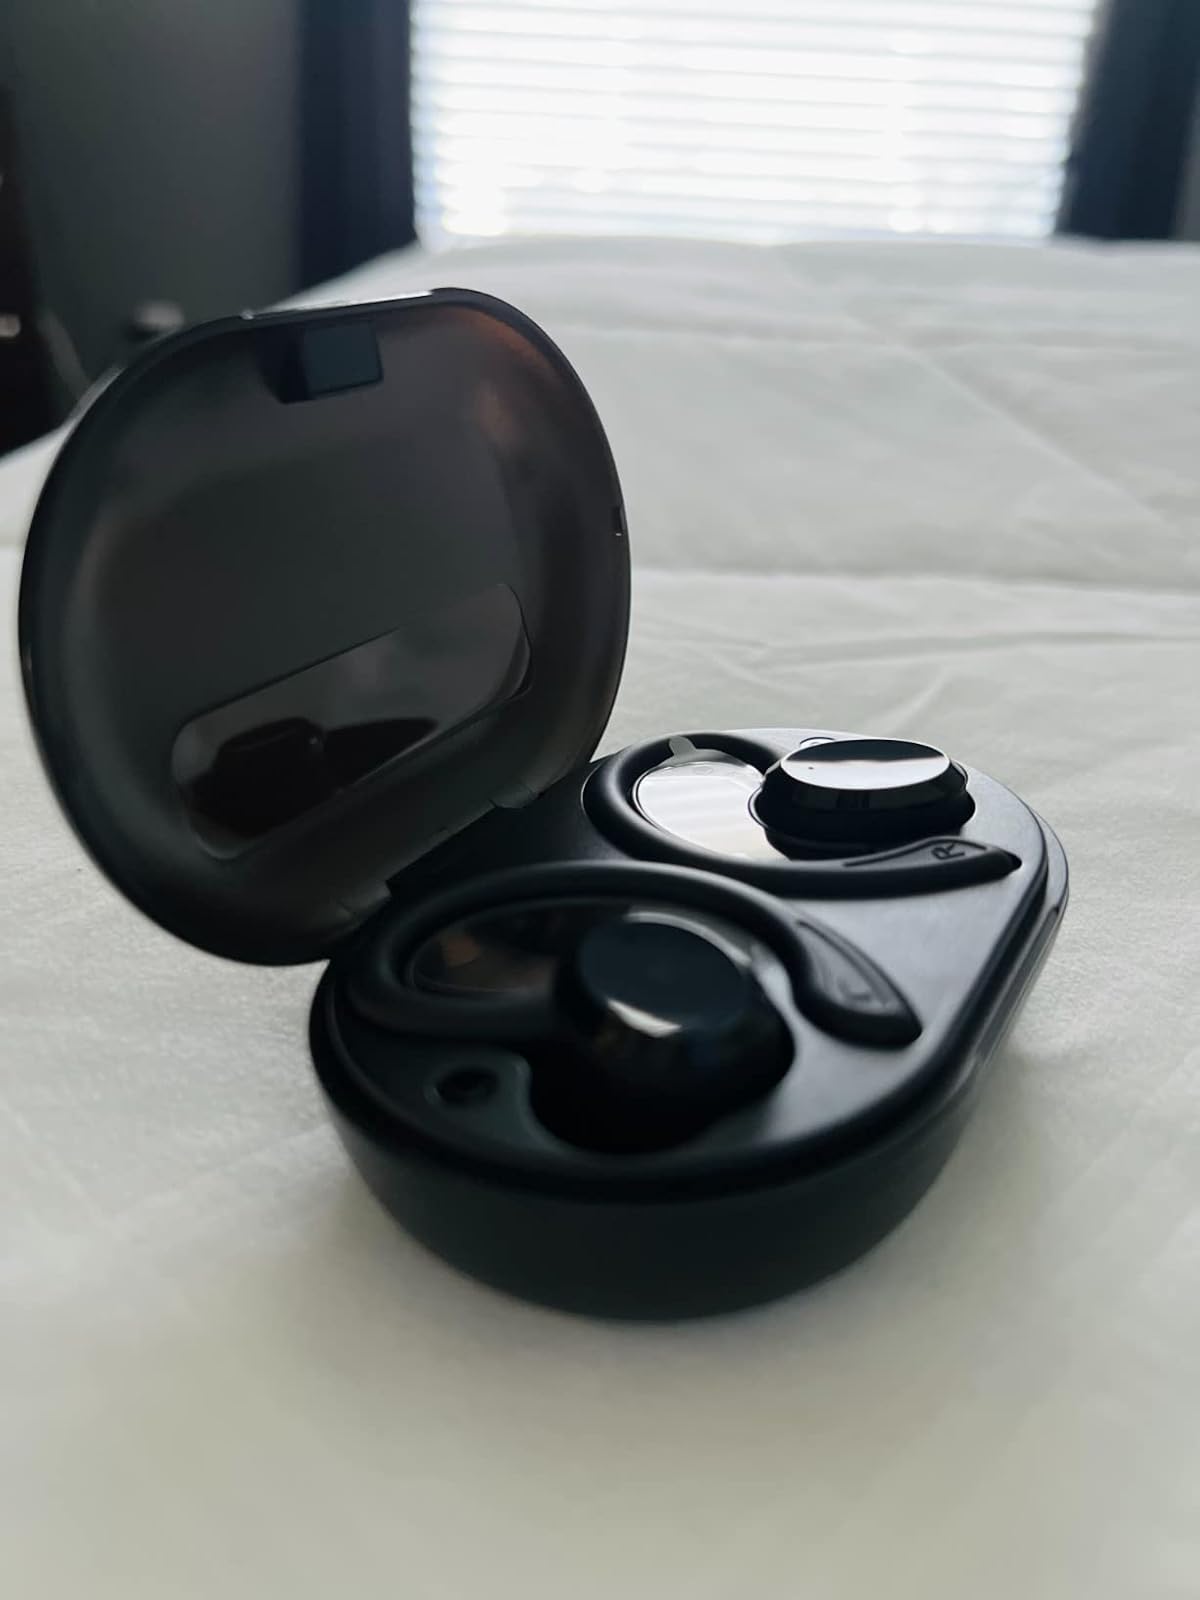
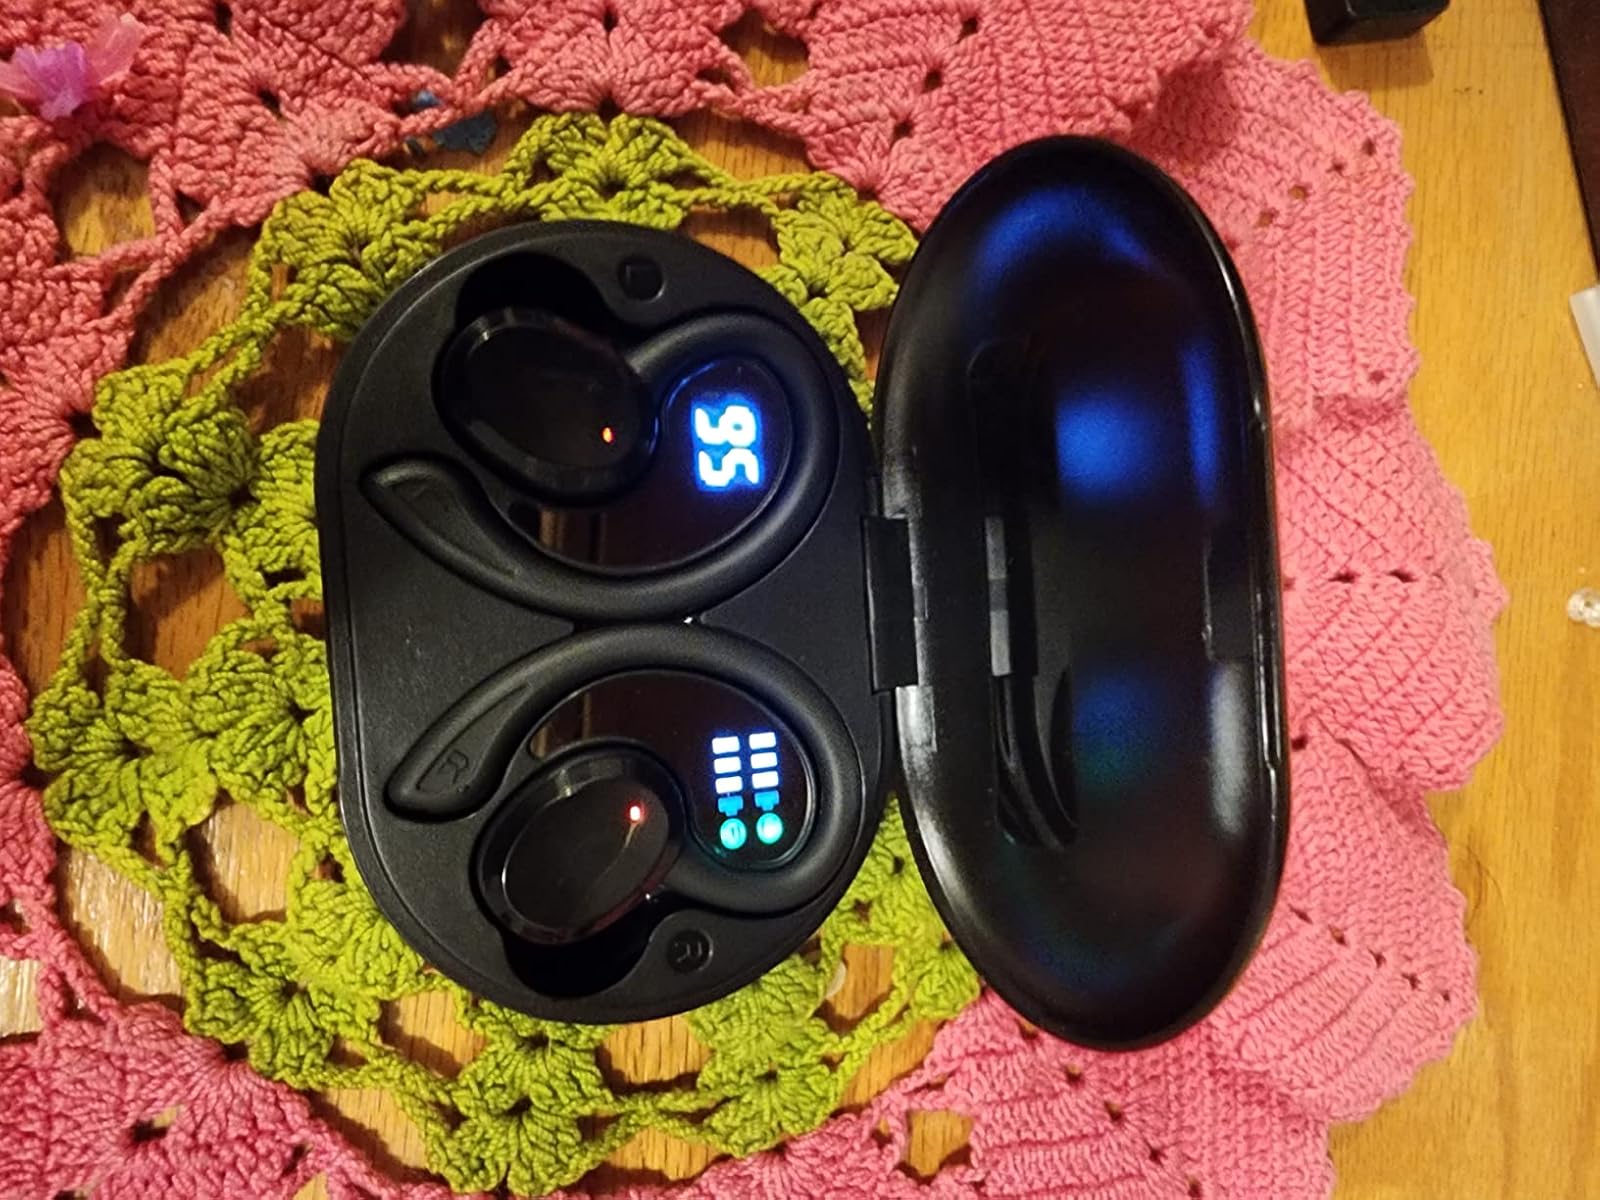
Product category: earbuds
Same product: yes